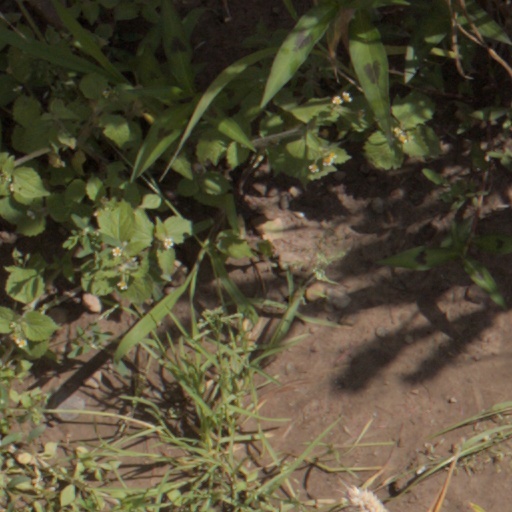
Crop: wheat